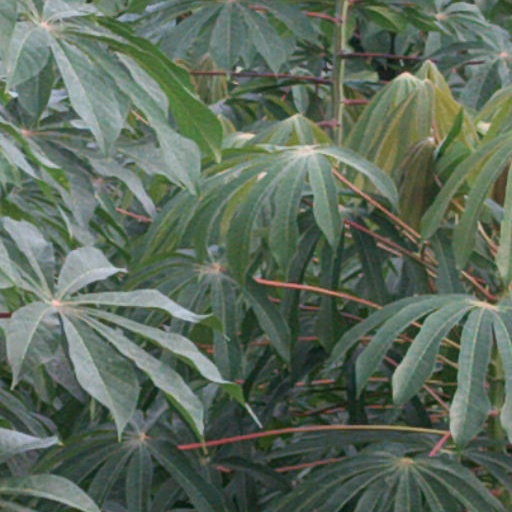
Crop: cassava